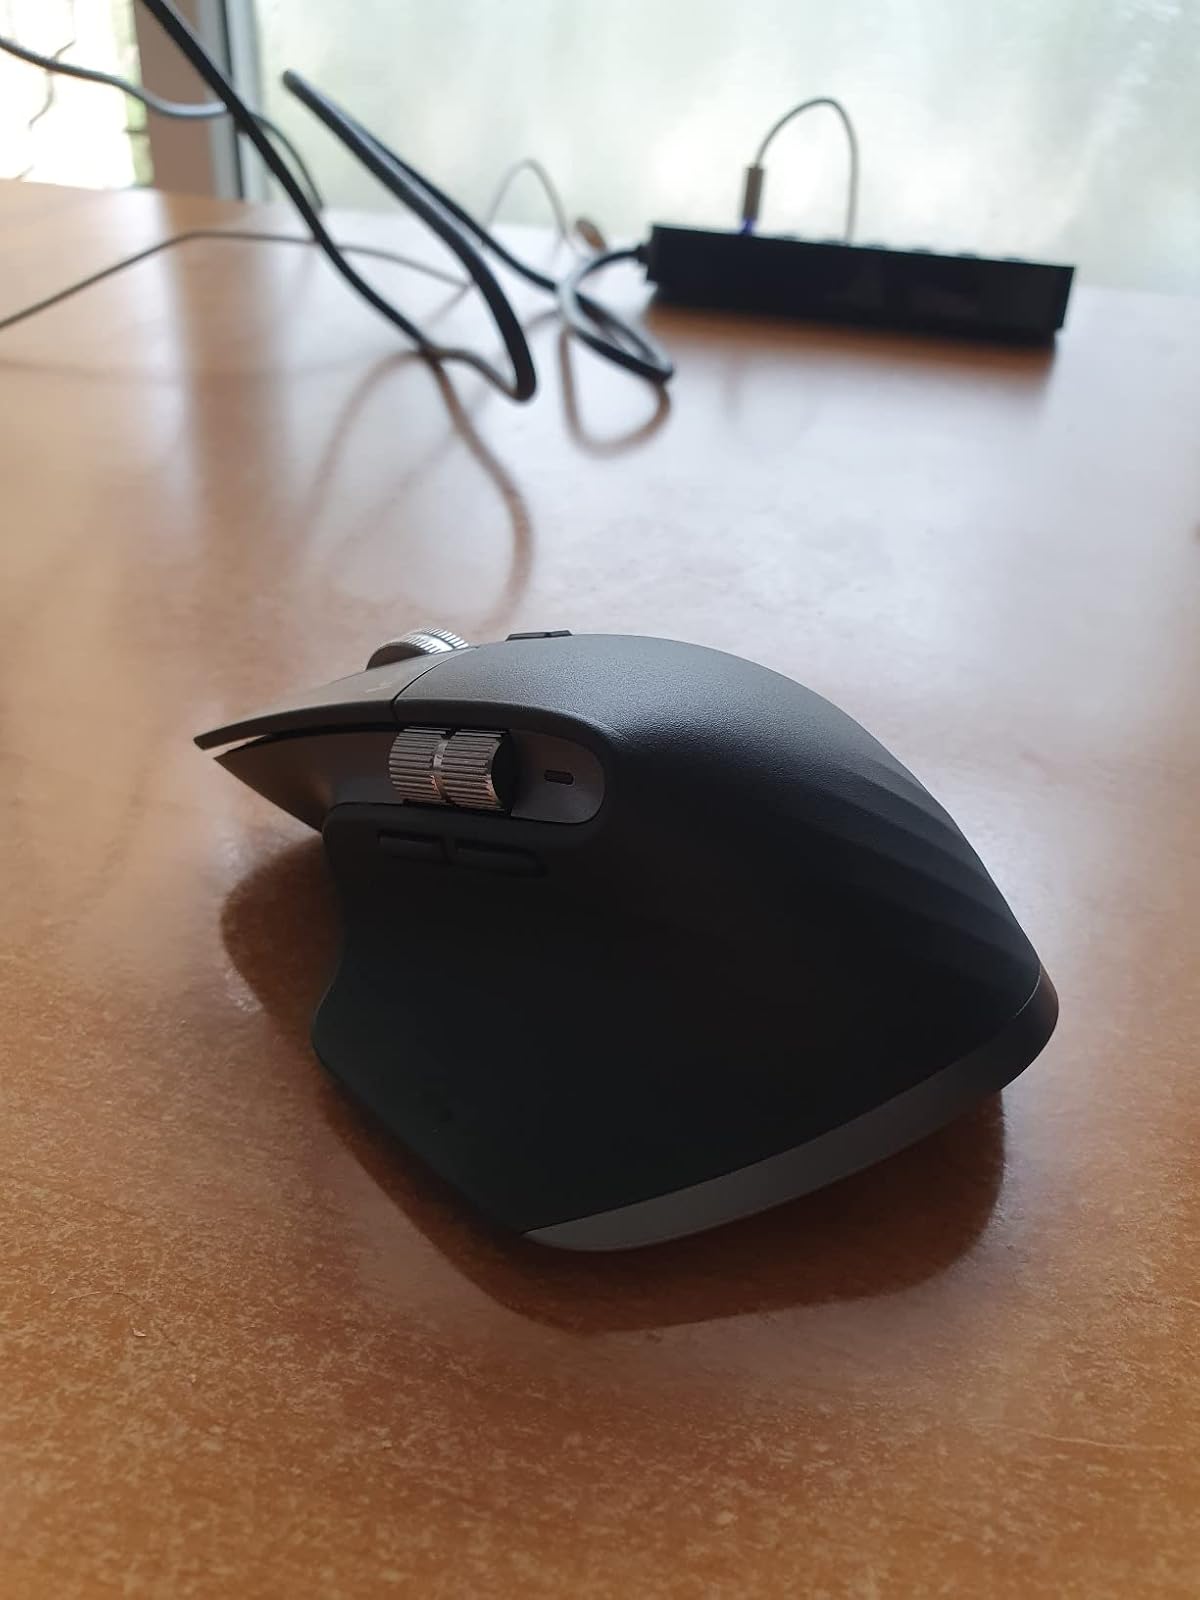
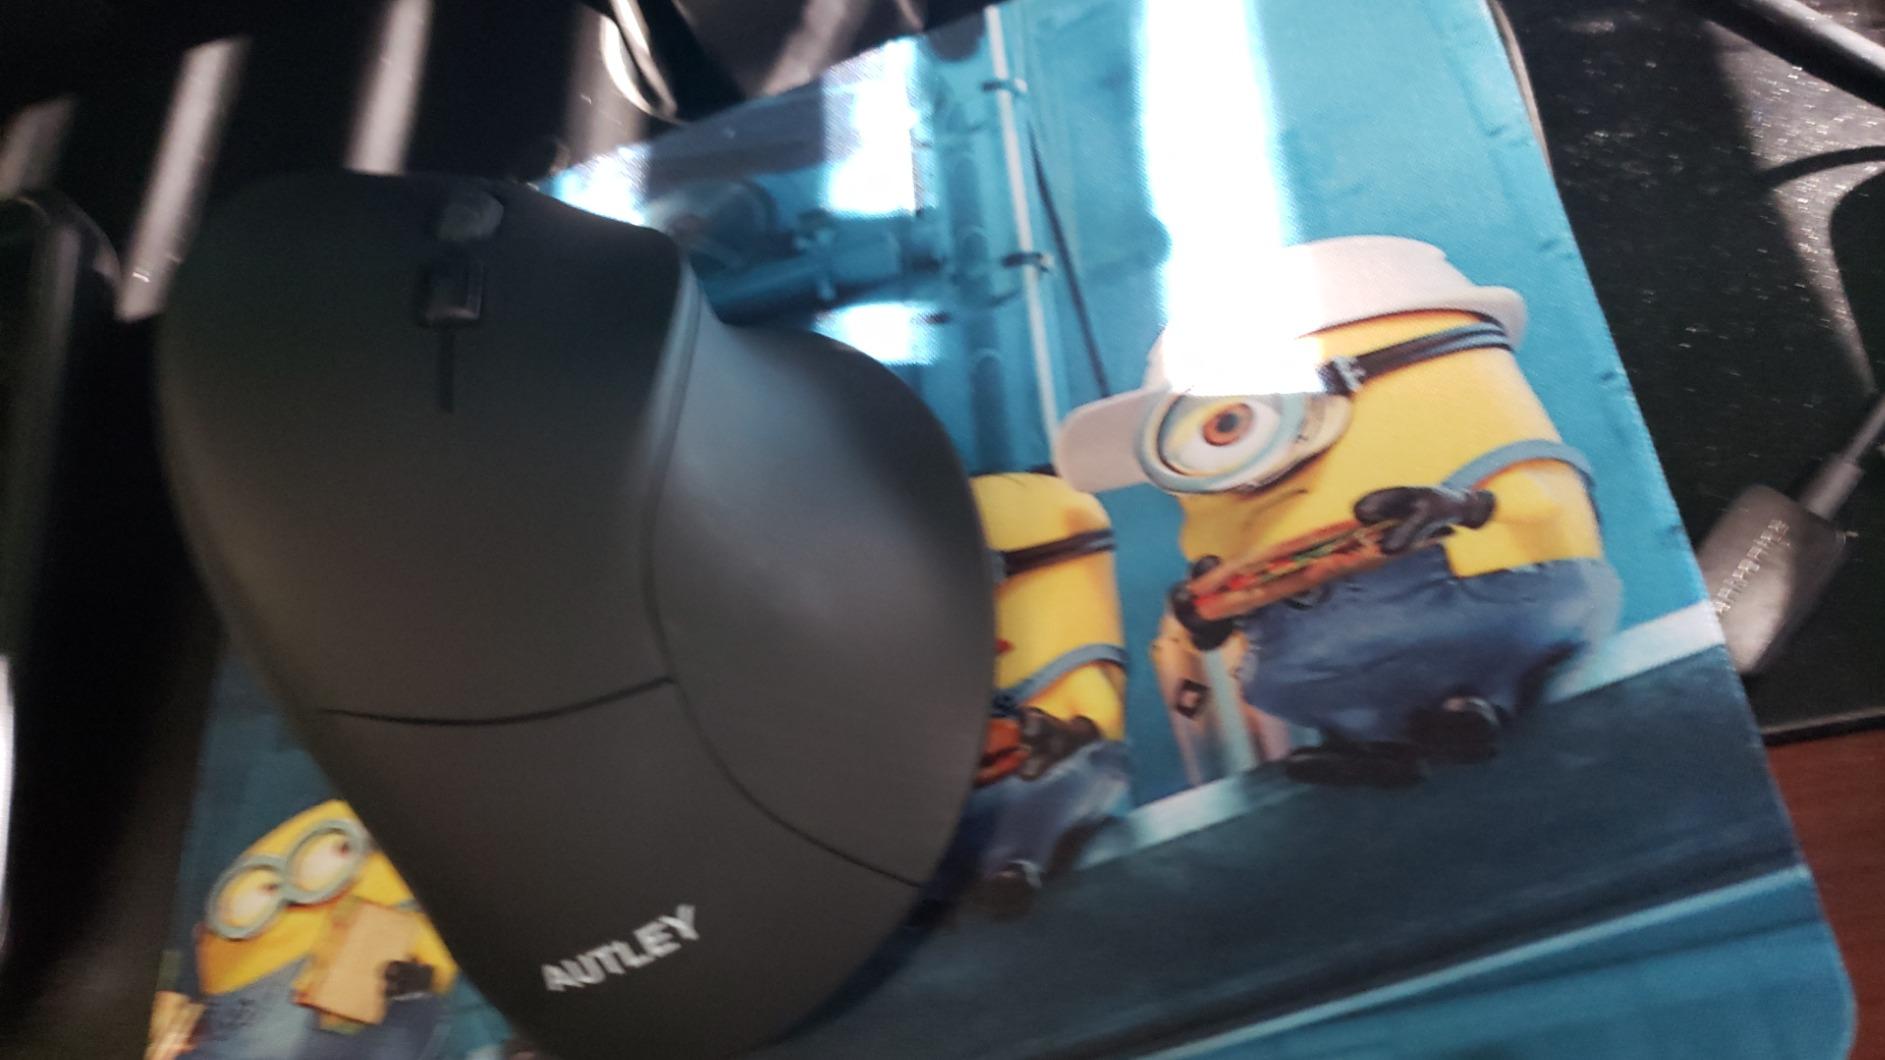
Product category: mouse
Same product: no